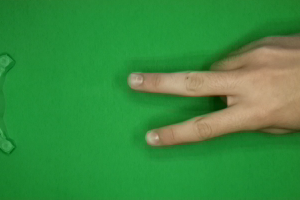
Label: scissors